Nick Halstead

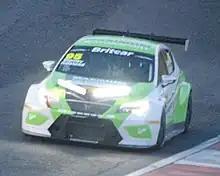
Halstead's CUPRA León TCR competing in the 2019 Britcar Endurance Championship.

In 2017 Halstead would make his professional racing debut in the Ginetta GT5 Challenge with Fox Motorsport. Competing in the AM class, in this year he would pick up ten podiums in the class to finish 3rd in the AM standings.